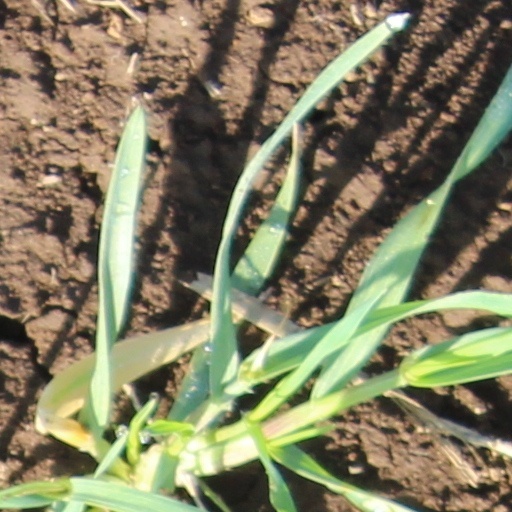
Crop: wheat